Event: Nepal Earthquake
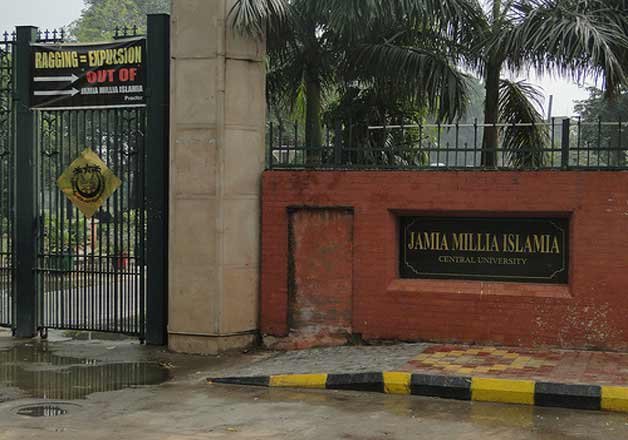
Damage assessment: no_damage